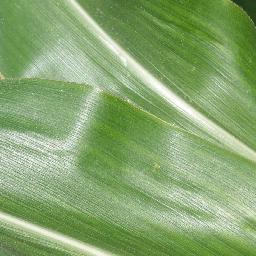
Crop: corn
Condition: (maize)_healthy